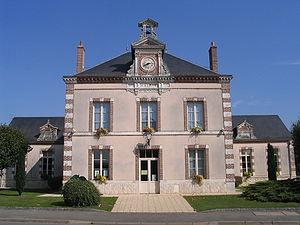
La mairie de Droué, Loir-et-Cher, France
Droué est une commune française rurale et un chef-lieu de canton. Elle est située dans le département de Loir-et-Cher, en région Centre-Val de Loire. Ses habitants s'appellent les Drouésiennes et les Drouésiens.